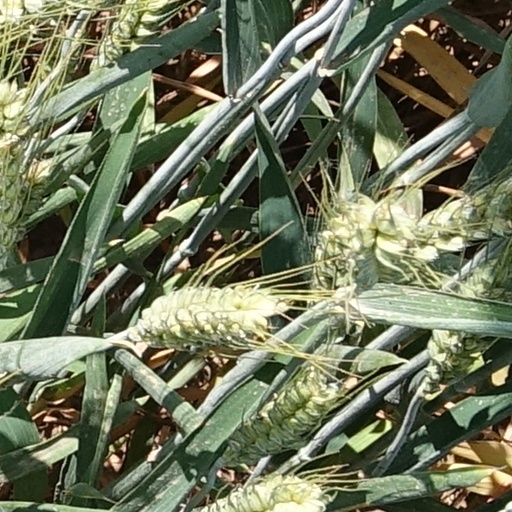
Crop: wheat